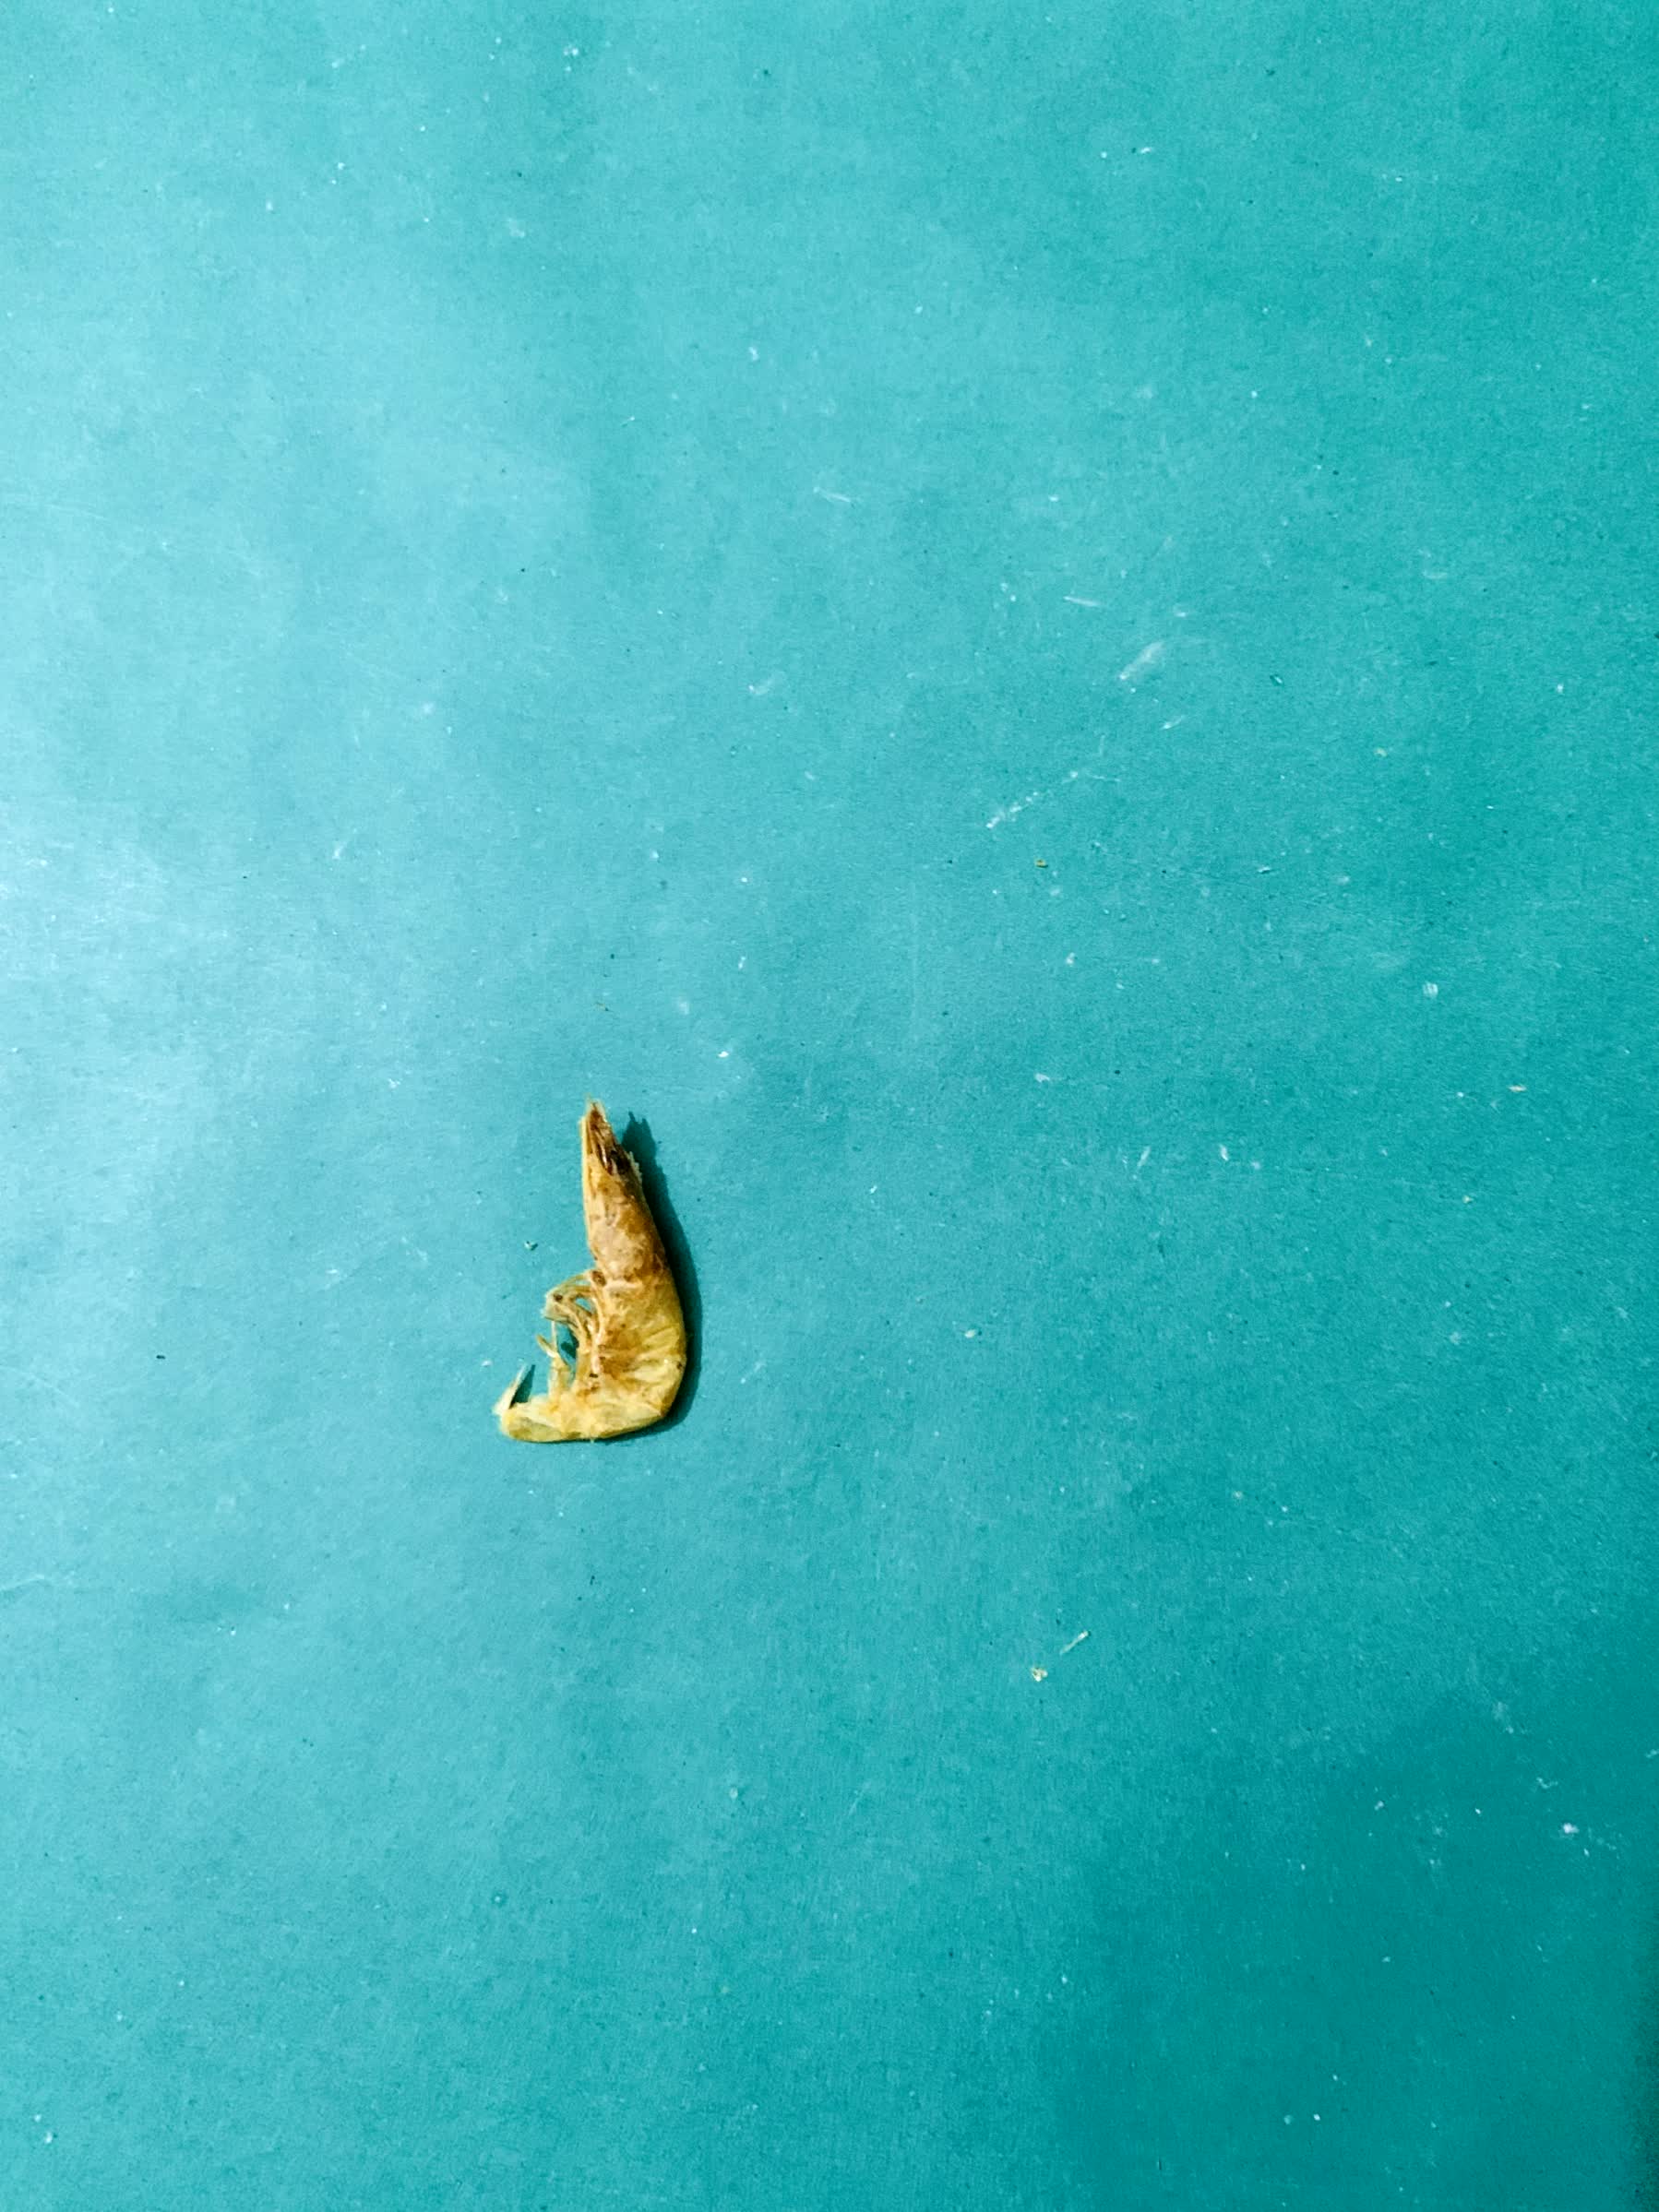
Species: chingri